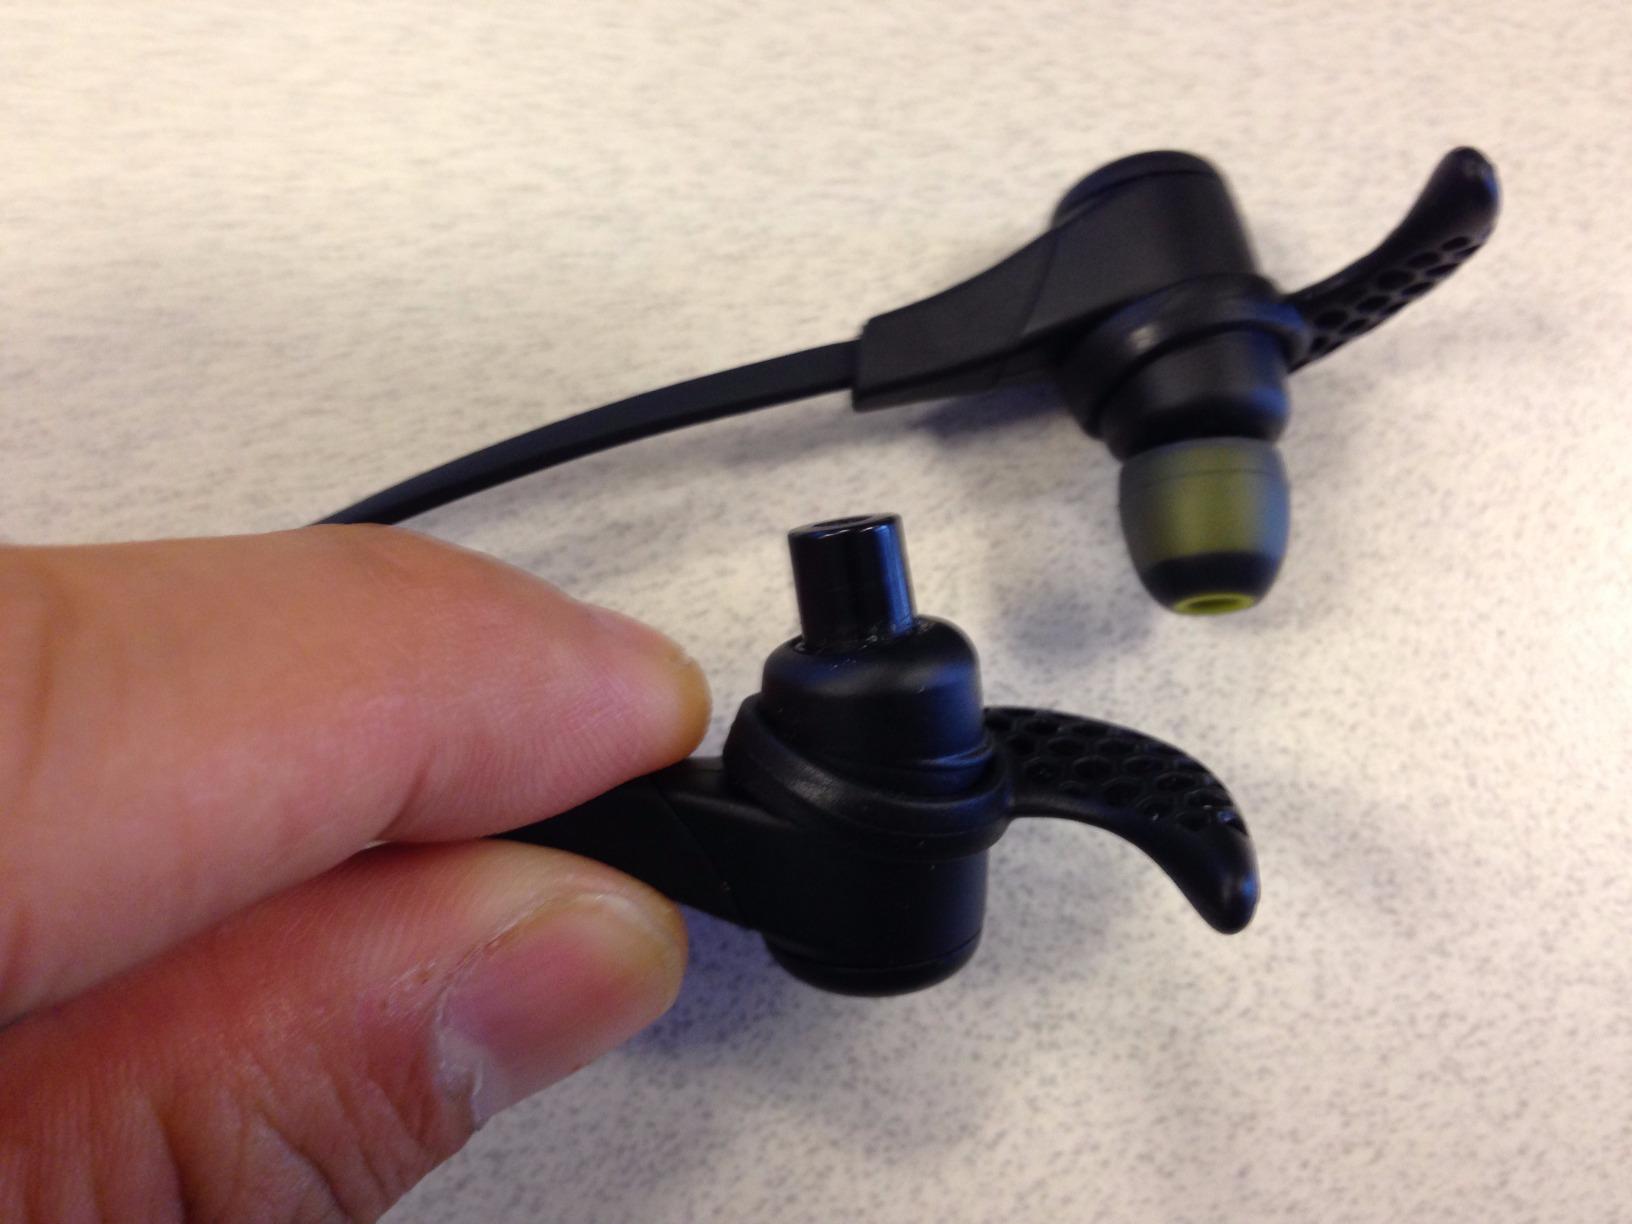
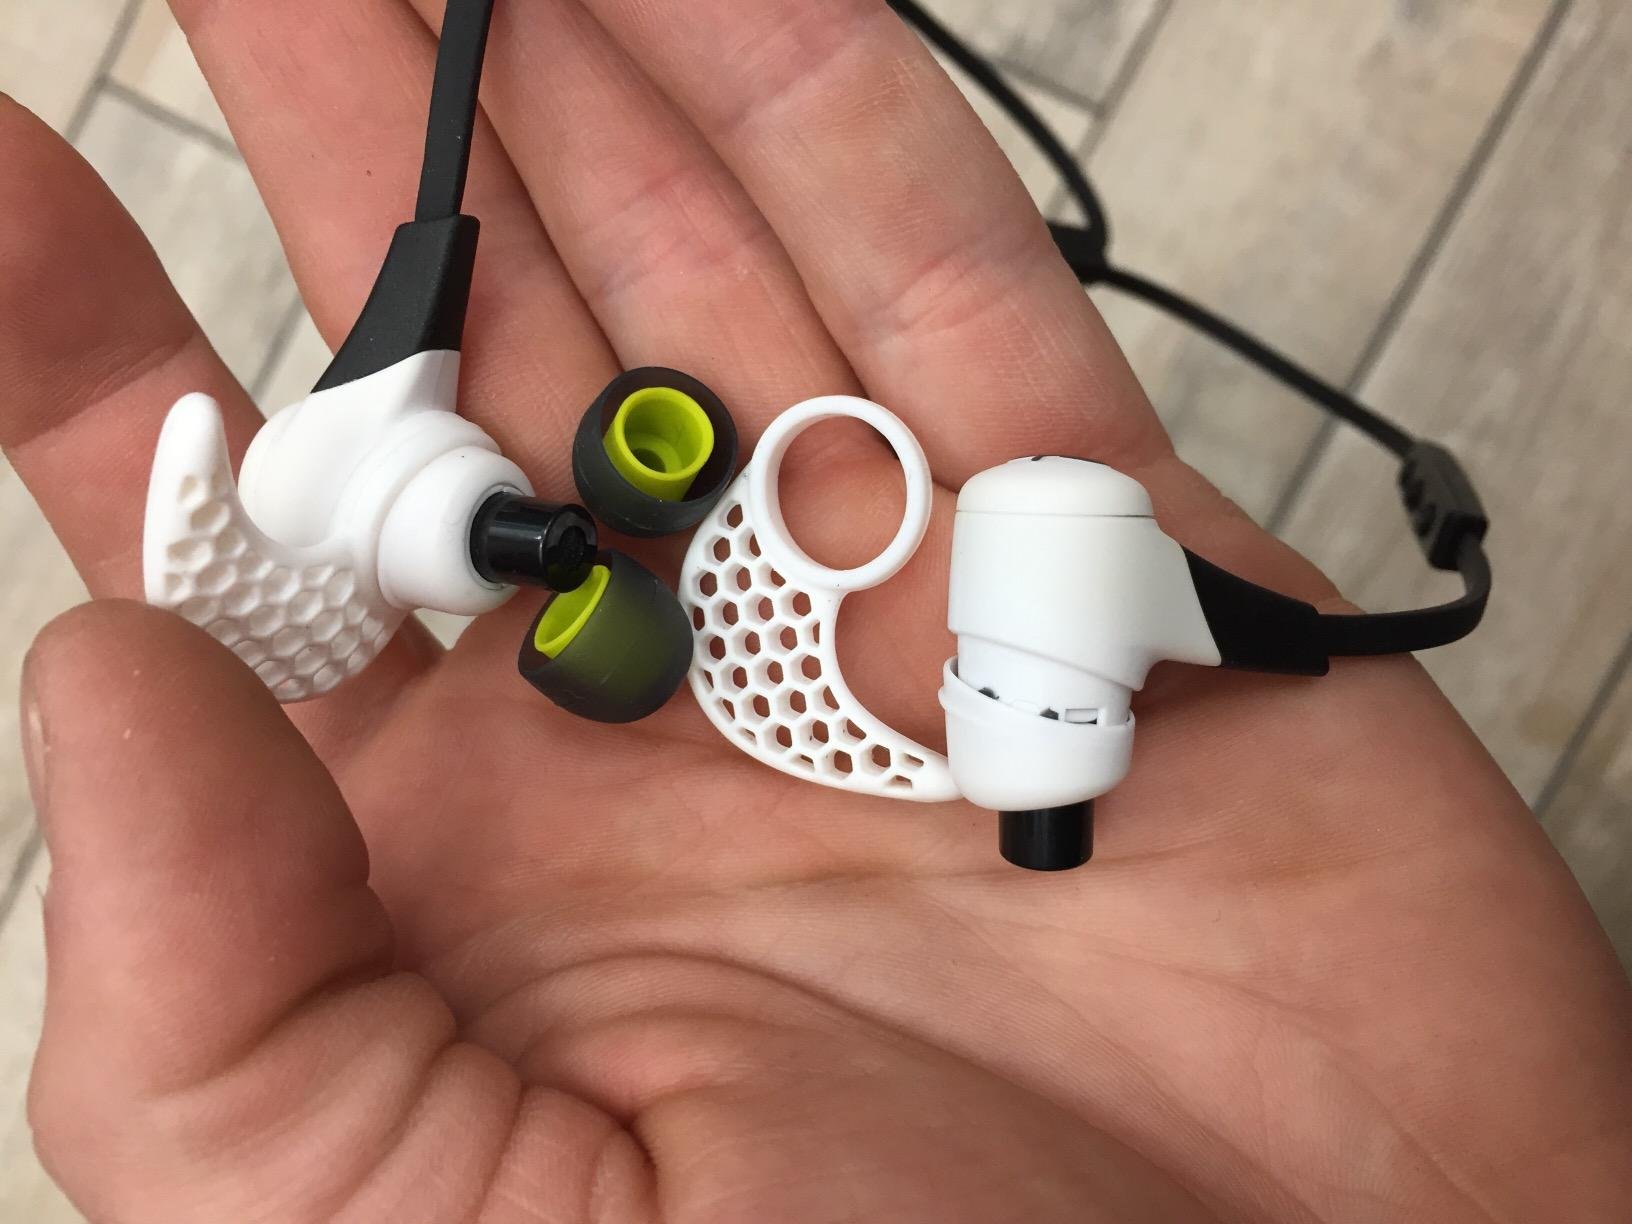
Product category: headphones
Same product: no